St Mary's Church, Rotterdam

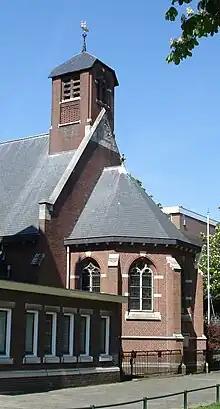
St Mary's Church, Delfshaven, Rotterdam

St Mary's Church or the English Church is an Anglican church in Rotterdam in the Netherlands. It is part of the Archdeaconry of North West Europe in the Diocese in Europe of the Church of England.